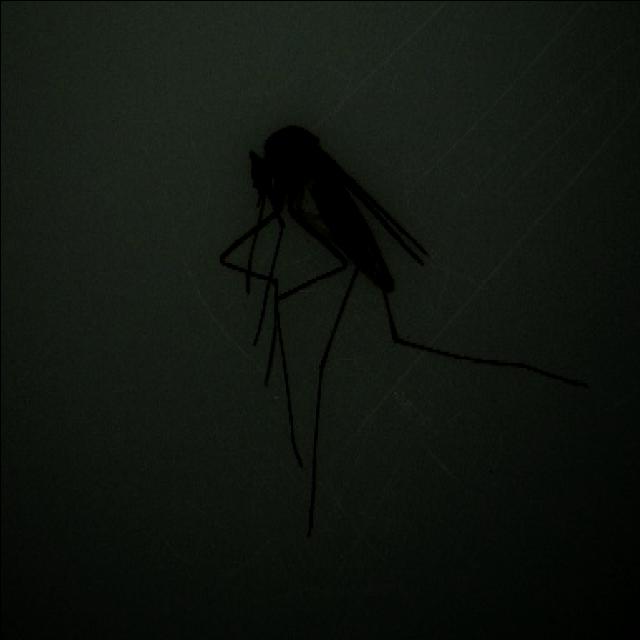
Species: culex_pipiens